List of Jewish ghettos in German-occupied Poland

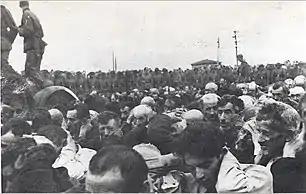
Partial liquidation of the Białystok Ghetto, 1943. Jewish men with their hands up, surrounded by military units

The liquidation of the Jewish ghettos across the occupied Poland was closely connected with the construction of secretive death camps—industrial-scale mass-extermination facilities—built in early 1942 for the sole purpose of murder.Dwork, Deborah and Robert Jan Van Pelt,"The Construction of Crematoria at Auschwitz", W.W. Norton & Co., 1996. The Nazi extermination program depended on rail transport, which enabled the SS to run and, at the same time, openly lie to their victims about the "resettlement program". Jews were transported to their deaths in Holocaust trains from liquidated ghettos of all occupied cities, including Łódź Ghetto, the last in Poland to be liquidated in August 1944. In some larger ghettos there were armed resistance attempts, such as the Warsaw Ghetto Uprising, the Białystok Ghetto Uprising, the Będzin and the Łachwa Ghetto uprisings, but in every case they failed against the overwhelming German military force, and the resisting Jews were either executed locally or deported with the rest of prisoners to the extermination camps. By the time Nazi-occupied Eastern Europe was liberated by the Red Army, not a single Jewish ghetto in Poland was left standing. Only about 50,000–120,000 Polish Jews survived the war on native soil, a fraction of their prewar population of 3,500,000.